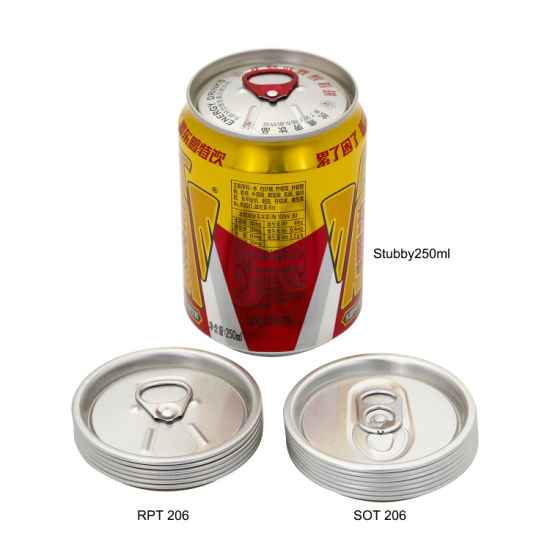
Label: metal